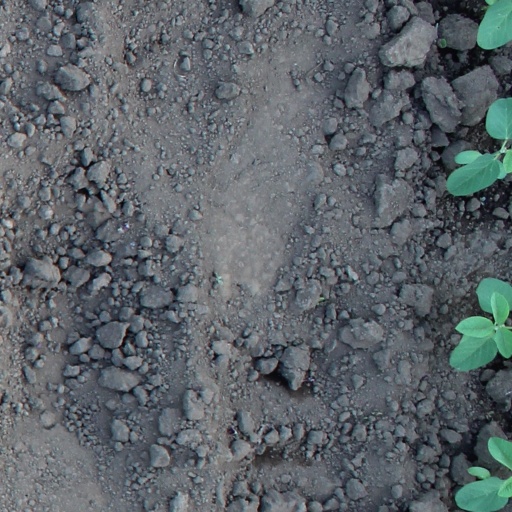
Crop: soybean